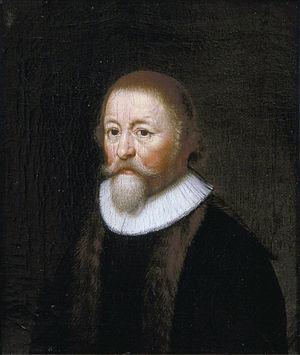
Simon Bischop ou Simon Episcopius selon la forme latinisée de son nom, né le 8 janvier 1583 et mort le 4 avril 1643, est un théologien hollandais remontrant qui joua un rôle important dans le synode de Dordrecht en 1618.